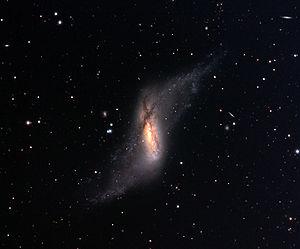
Voici une liste de galaxies à anneau, c'est-à-dire des galaxies en forme d'anneau, présentée en fonction de leur nom, leur numéro de catalogue et leur distance.
NGC 660 est une galaxie spirale barrée située dans la constellation des Poissons à environ 38 millions d'années-lumière de la Voie lactée. Elle a été découverte par l'astronome germano-britannique William Herschel en 1784.